Jacob Kaufman

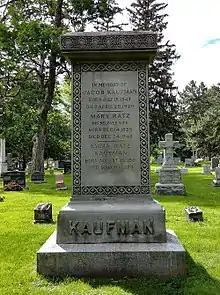
Headstone of Jacob, Mary and Emma Ratz Kaufman in Kitchener-Waterloo Mount Hope Cemetery

Kaufman died on April 20, 1920, at home in Kitchener. His estate was valued at $278,879, $50,000 of which was designated for distribution to charitable, religious or educational endeavours at the discretion of his wife and children, who acted as executors. He was remembered by "Chronicle Telegraph" as a "town builder" for his role and influence in the development of various local industries. He was buried at Mount Hope Cemetery in the Kaufman family plot.